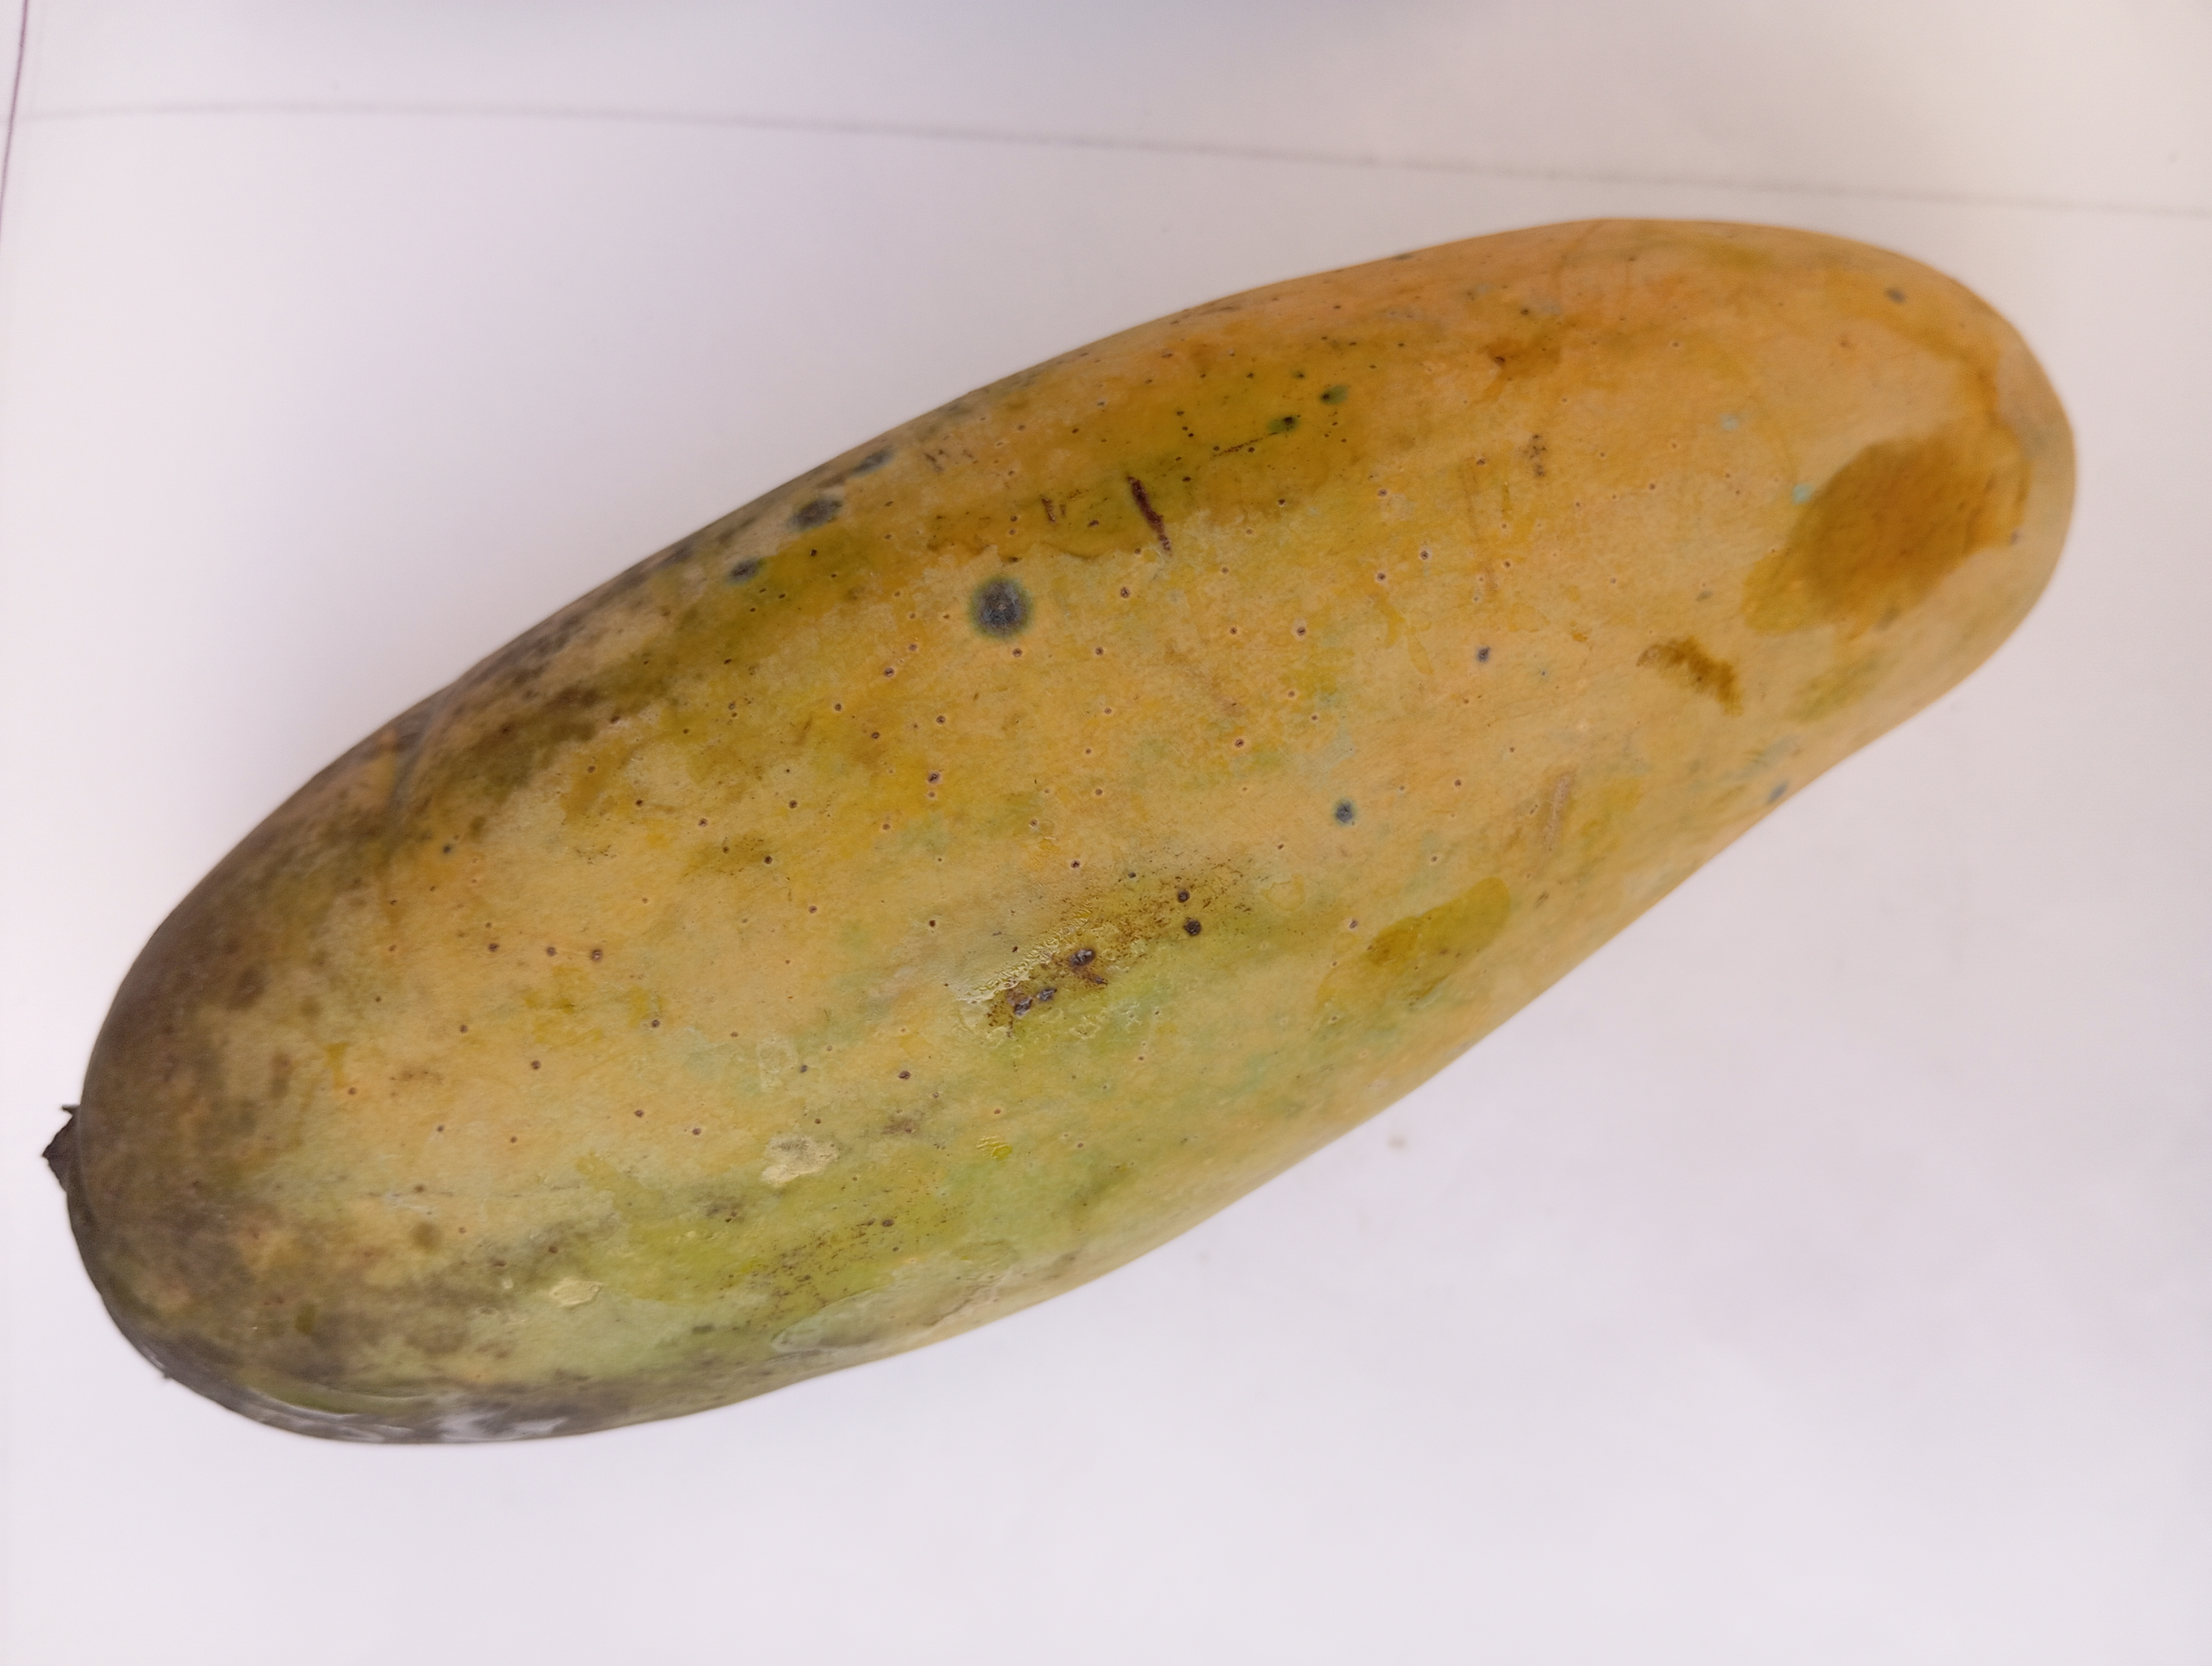
Mango variety: Banana